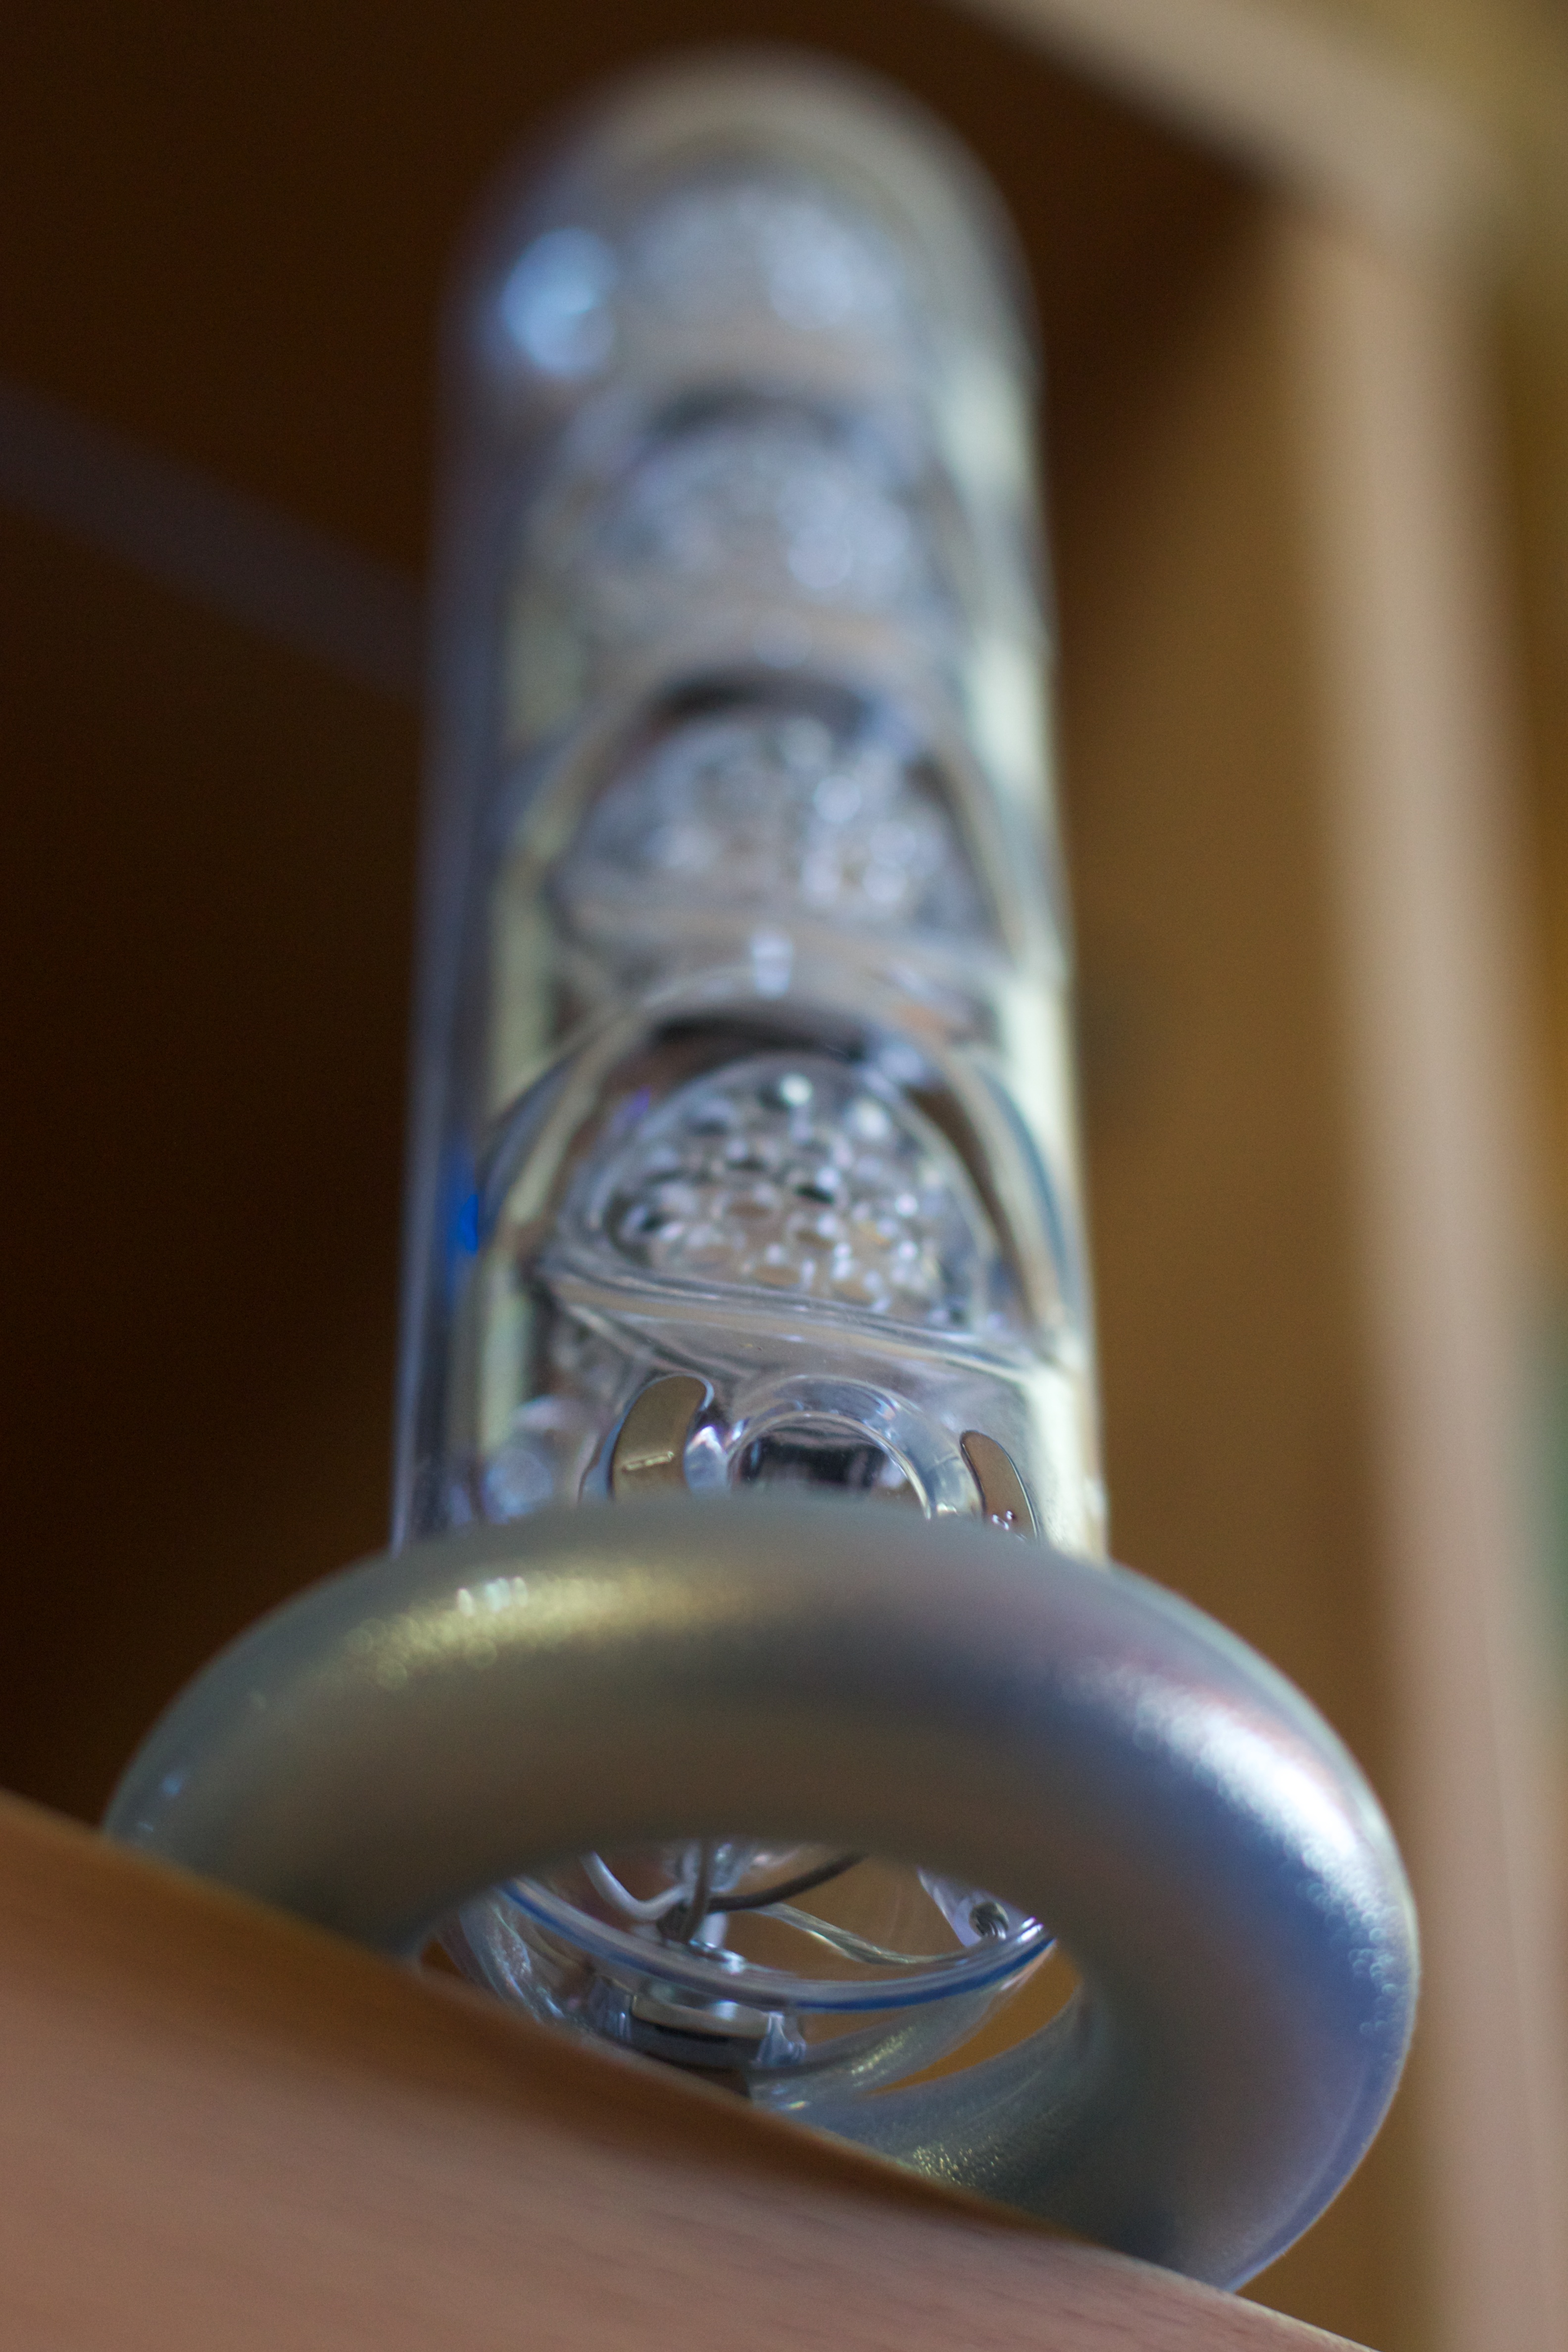
water, light, glass, bottle, blue, lighting, close up, shape, macro photography, incandescent light bulb